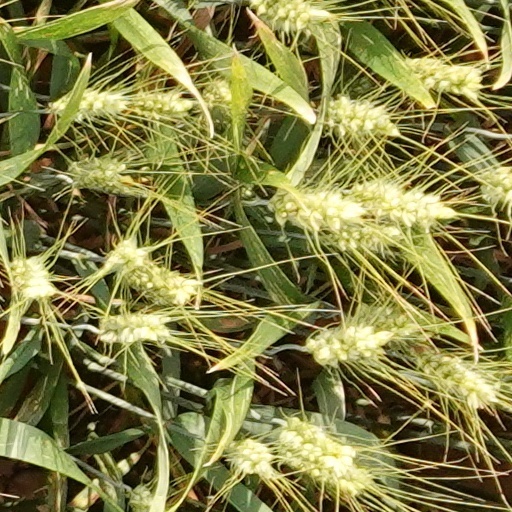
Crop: wheat